Thina Thorleifsen

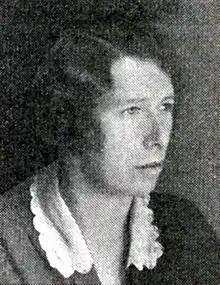
Thina Thorleifsen

Thina Nilsine Thorleifsen (1885–1959) was a Norwegian politician who was active in the women's movement. She was a prominent member of "Den Kvinnelige Tjenerstands Forening" (The Women's Servant Class Association) from 1910 and its chair from 1915. After the association joined the Labour Party, she became a leading member of the Norwegian Labour Party's Women's Federation from 1918, remaining in key positions until 1953.